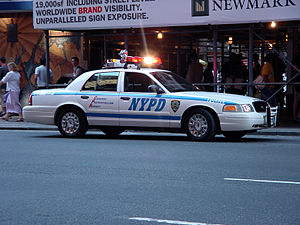
New York City Police Department / Police-rides
Politibil fra NYPD
New York City Police Department er politistyrken i New York City, USA. Styrken blev etableret i 1845 med Scotland Yard i Storbritannien som forbillede. Politistyrken har ansvaret for New Yorks fem Boroughs.